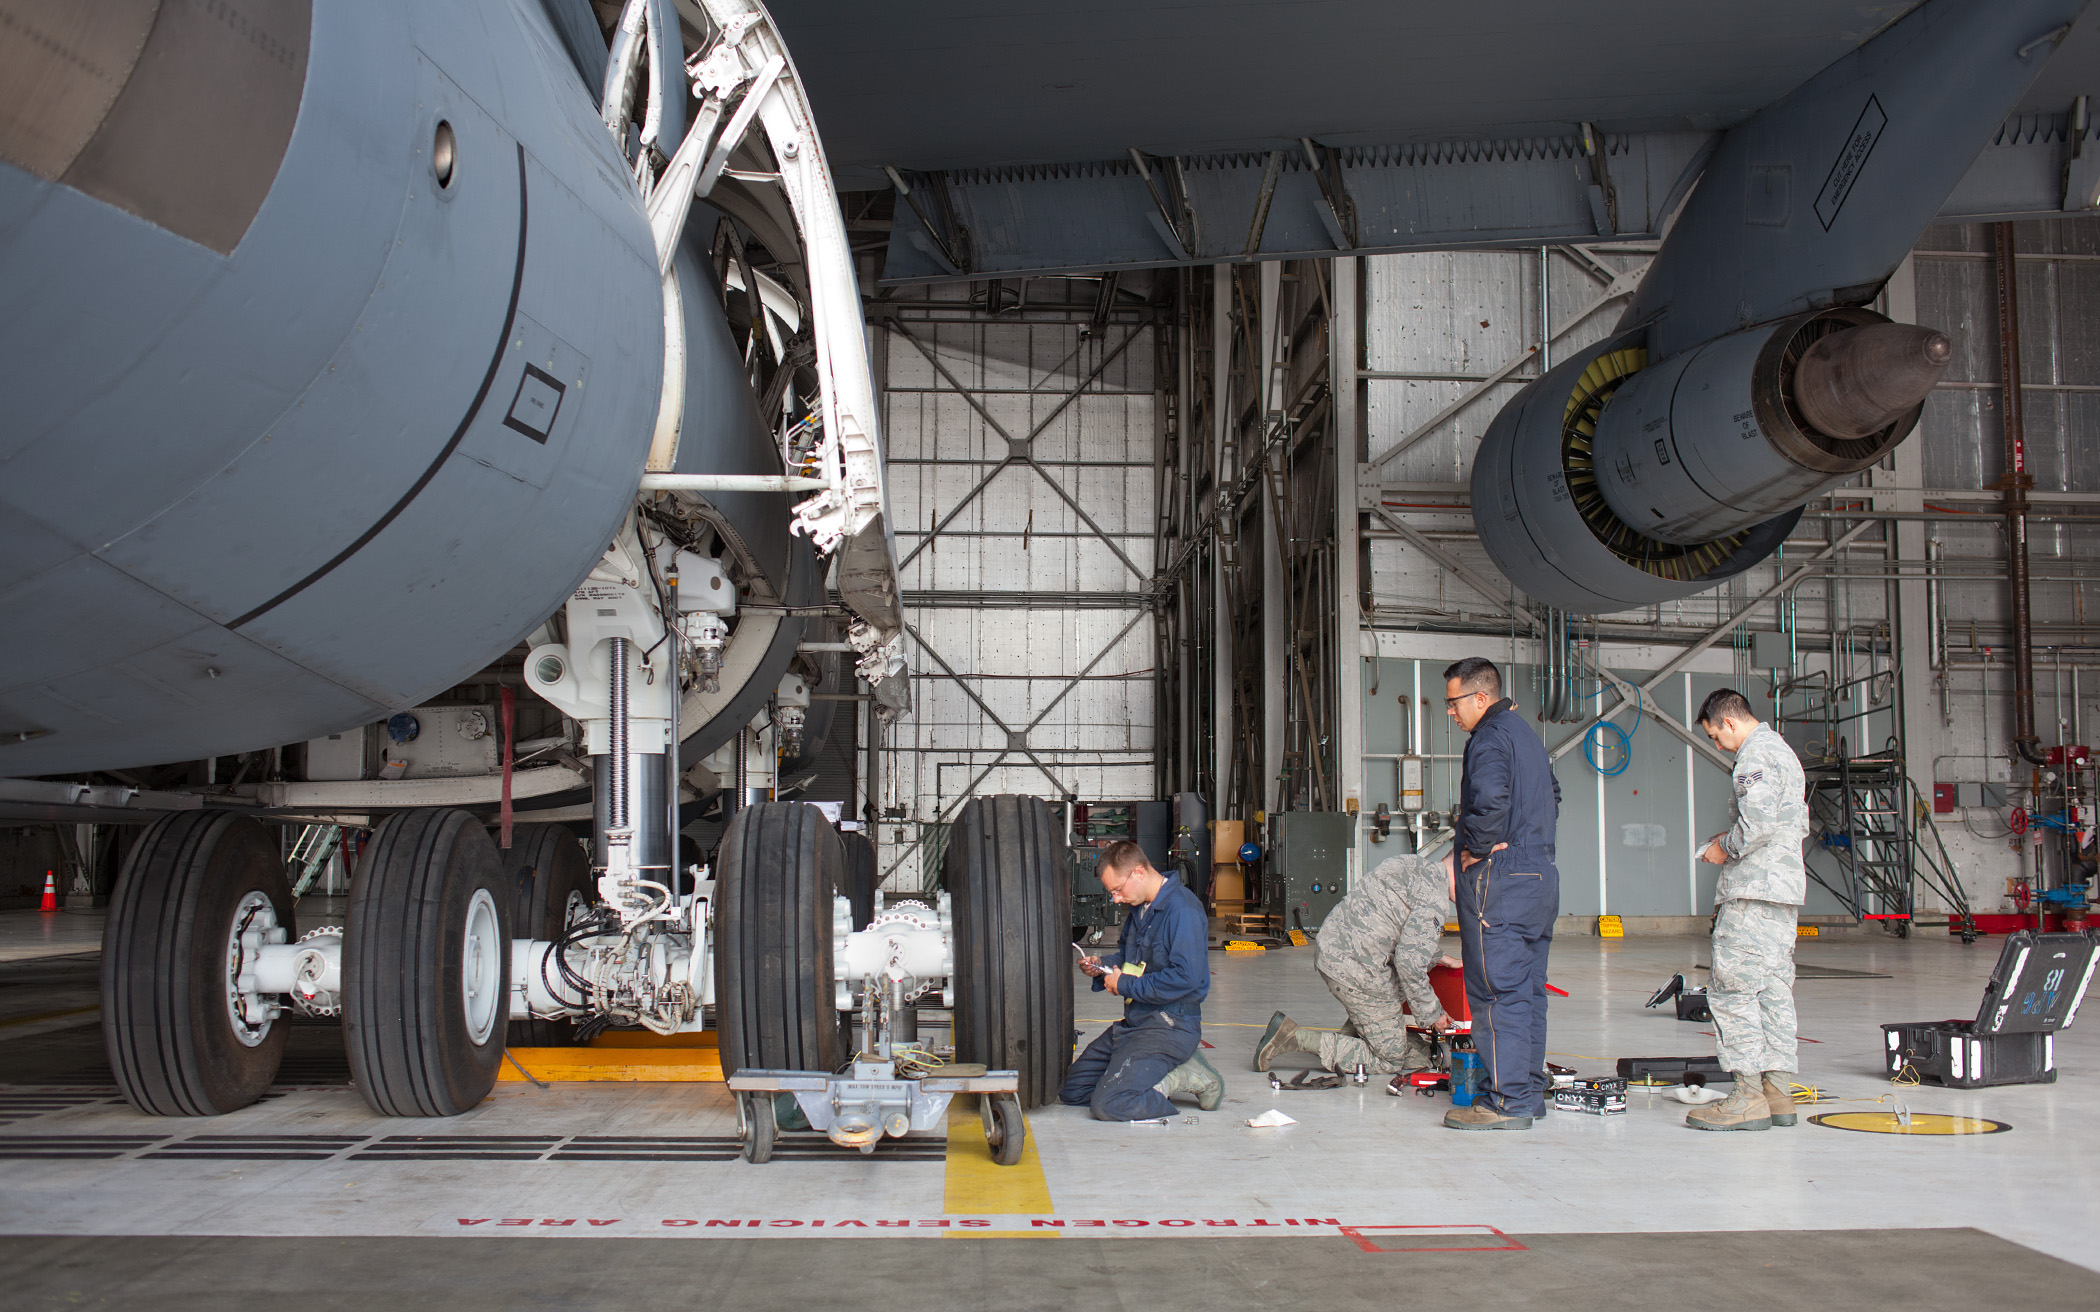
vehicle, aviation, factory, industry, electricity, manufacturing, aerospace engineering, aircraft engine